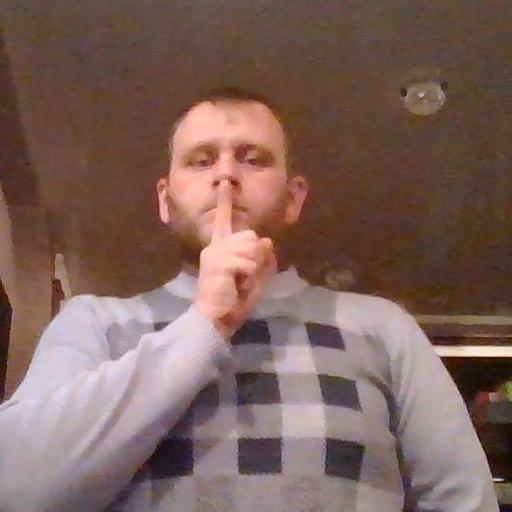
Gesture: mute